1972 and 1973 Dublin bombings

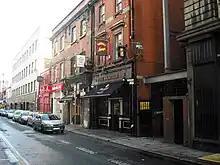
Sackville Place, as viewed from O'Connell Street, January 2012

On Saturday 20 January 1973 at 15:08, a male caller with an English accent rang the telephone exchange in Exchequer Street, Dublin, with the following bomb warning: "Listen love, there is a bomb in O'Connell Street at the Bridge". Although the call was placed from a coin box in the Dublin area, the exact location was never determined. The telephonist immediately contacted the Garda Síochána. The streets of central Dublin were more crowded than usual as Ireland was playing the All Blacks at an international rugby match being held that afternoon in Lansdowne Road.